South Newington

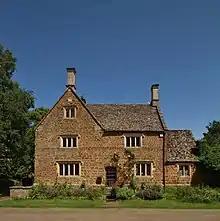
College Farmhouse, built in 1659

The Domesday Book records that in 1086 the village had two water mills. One ceased to exist in the Middle Ages but the other, north of the village, remained in use until at least the 19th century. The mill house survives but the leat has been diverted. In 1675 there was also a windmill north of the village. It had been removed by 1794, but the field where it stood continues to be called Windmill Furlong. Most of South Newington's buildings are built of local limestone. Several can be dated to the 17th or 18th century. College Farm, a yeoman's house next to the parish church, is a large, stone-roofed example dated 1659. It is a Grade II* listed building.